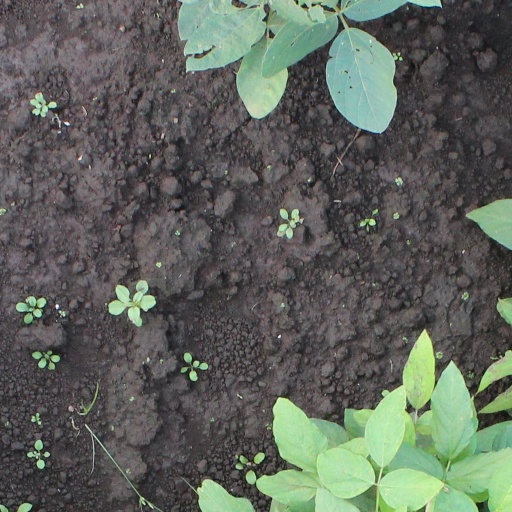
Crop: soybean